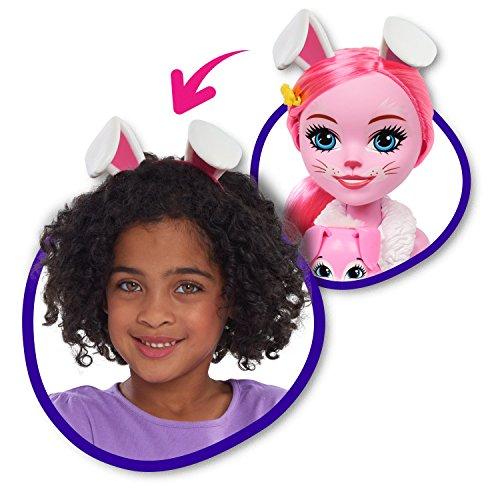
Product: Enchantimals Styling Head- Brown Mailer
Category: Toys & Games | Novelty & Gag Toys
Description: Packaging: brown mailer.
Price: $18.59
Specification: ProductDimensions:6x8x12inches|ItemWeight:1.7pounds|ShippingWeight:1.7pounds(Viewshippingratesandpolicies)|ASIN:B07DD1KVVY|Itemmodelnumber:59021|Manufacturerrecommendedage:3-10months